Adam Craig (cyclist)

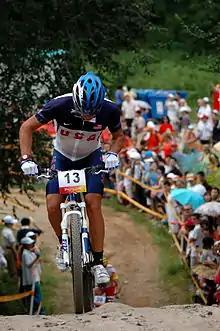

Adam Craig (born August 15, 1981, in Bangor, Maine) is a professional mountain biker currently living in Bend, Oregon. Originally from Corinth, Maine, Craig was educated at the University of Maine. He is a three-time Under 23 Cross-country National Champion, 2007 and 2008 National Champion, and represented the United States at the 2008 Beijing Olympic Games.